Sunnyside Plantation

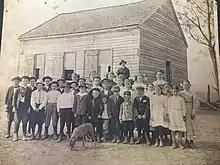
Italian children at the Sunnyside School (1911), part of the Sunnyside Plantation

By 1886, it was acquired by the New York banker Austin Corbin as repayment of debt incurred by Calhoun. Corbin built a mansion, called Corbin House, and moored his boat, "Austin Corbin", on Lake Chicot. He added a railroad from the cotton fields to the cotton gin to save time and boost production. He also established a telephone line to Greenville, Mississippi, the county seat of nearby Washington County, Mississippi, home to the cotton industry. However, most freedmen refused to work for Corbin, because he was not a Southerner but a carpetbagger.